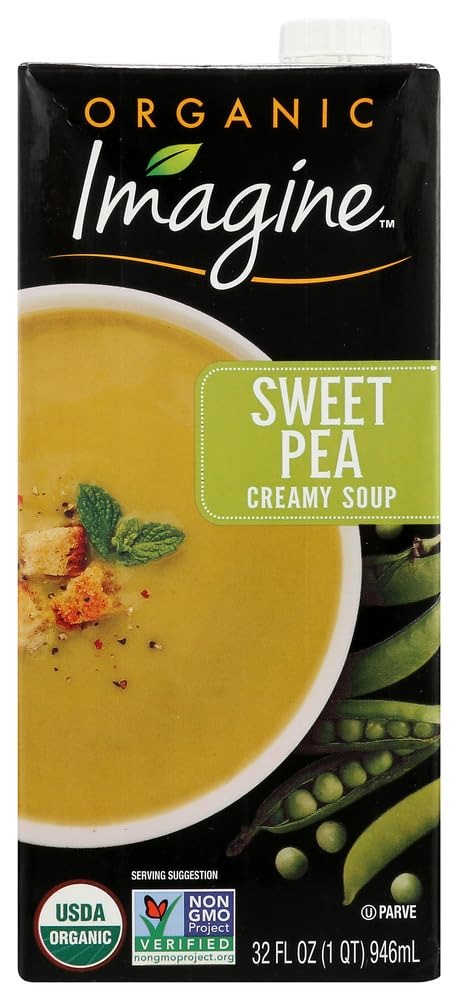
Item Name: Imagine Foods Creamy Sweet Pea Soup 12x 32 Oz
Product Description: Save On Imagine Foods 12X 32 Oz Organic Creamy Sweet Pea Soup Discover The Flavor Of Imagine Organic Creamy Sweet Pea Soup. Enjoy Its Smooth Texture And Perfect Balance Of Fresh Herbs And Delicate Seasonings. One Spoonful Tells You That This Soup Is Made
Value: 12.0
Unit: Count

Price: 41.57